Russian cruiser Gromoboi

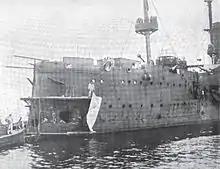
A close-up of "Gromoboi"s stern after the battle

Jessen made another 180° turn in an attempt to interpose his two ships between the Japanese and "Rurik", but the latter ship suddenly turn to starboard and increased speed and passed between Jessen's ships and the Japanese. Kamimura turned 180° as well so that both squadrons were heading southeast on parallel courses, but Jessen quickly made another 180° turn so that they headed on opposing courses. "Iwate" was hit around this time, which knocked out three 6-inch and one 12-pounder guns, killing 32 and wounding 43. The Japanese squadron opened the range again when it made a 180° another turn to port. The Russians reversed course for the third time around 07:45 in another attempt to support "Rurik" although "Rossia" was on fire herself; her fires were extinguished about twenty minutes later. Kamimura circled "Rurik" to the south at 08:00 and allowed the other two Russian ships to get to his north and gave them an uncontested route to Vladivostok. Despite this, Jessen turned back once more at 08:15 and ordered "Rurik" to make her own way back to Vladivostok before turning north at his maximum speed, about .